Saint-Mathieu Lighthouse

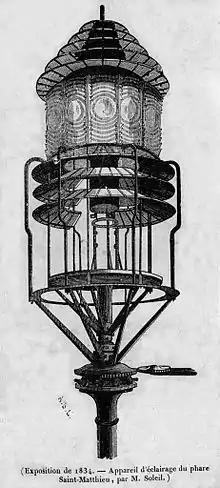
"Exposition de 1834" – Light apparatus of the Saint-Mathieu Lighthouse. Gravure from "Le Magasin pittoresque", Paris, Vol. 2, p. 285

There had long been a light signal for navigating ships before the Saint-Mathieu Lighthouse. The end of the 17th century, however, brought with it a need for accessibility to a new naval base in Brest and the necessity of more serious methods of navigation for western Brittany.